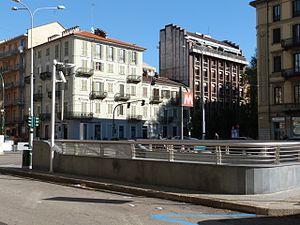
Dante est une station de la ligne 1 du métro de Turin, située sur la piazza De Amicis.